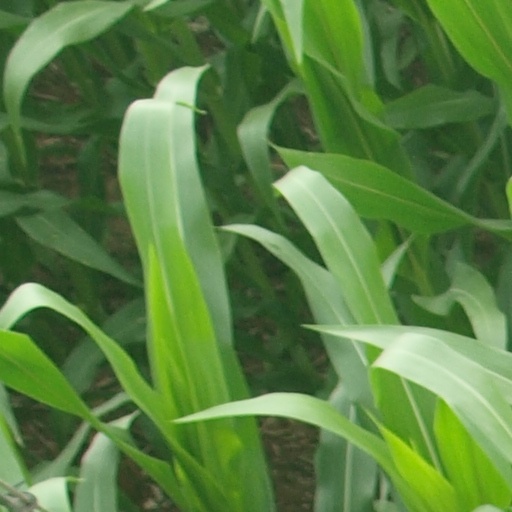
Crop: maize; corn